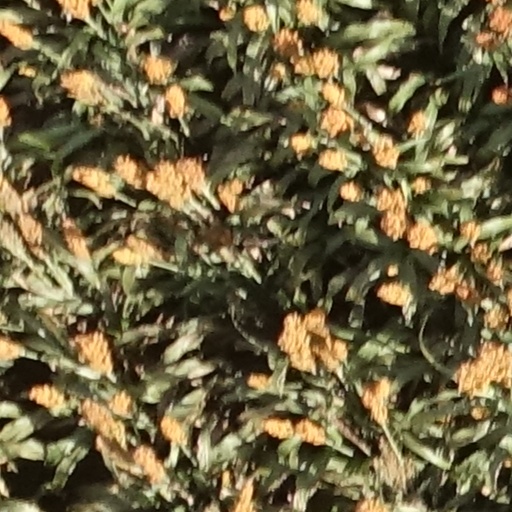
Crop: sorghum